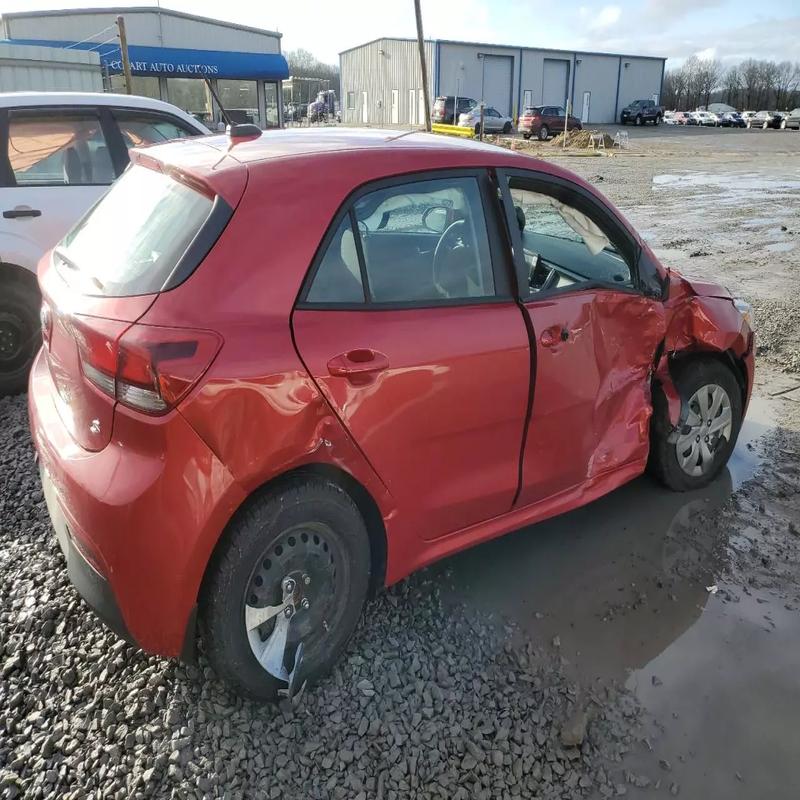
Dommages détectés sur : aile avant droite, porte avant droite, porte arrière droite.
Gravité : majeur